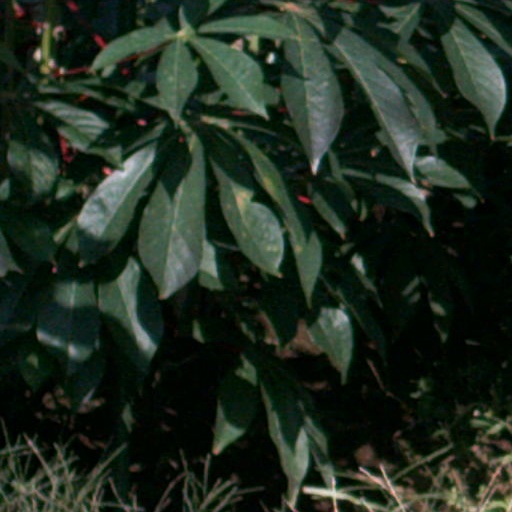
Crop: cassava